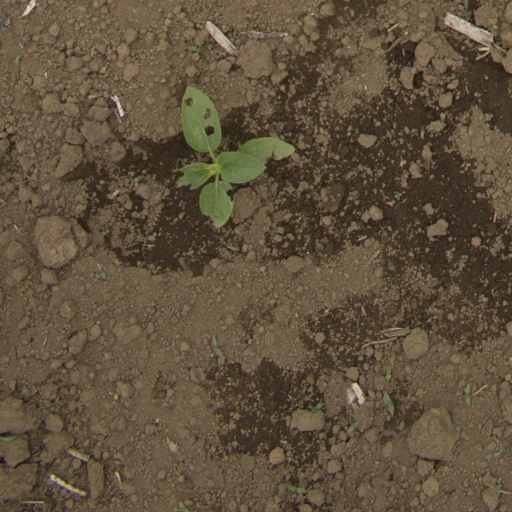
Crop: Jerusalem artichoke